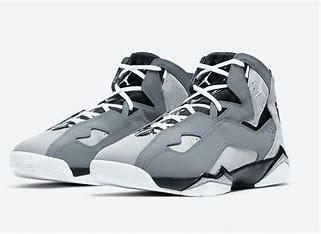
Brand: Jordan
Model: True Flight